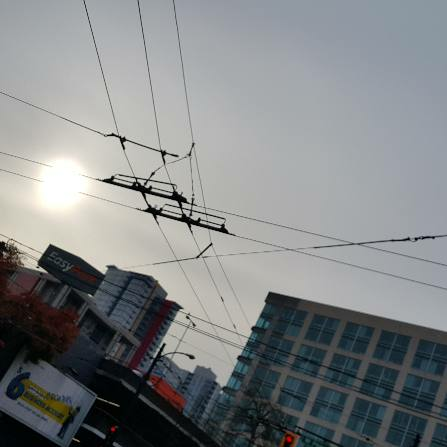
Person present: No